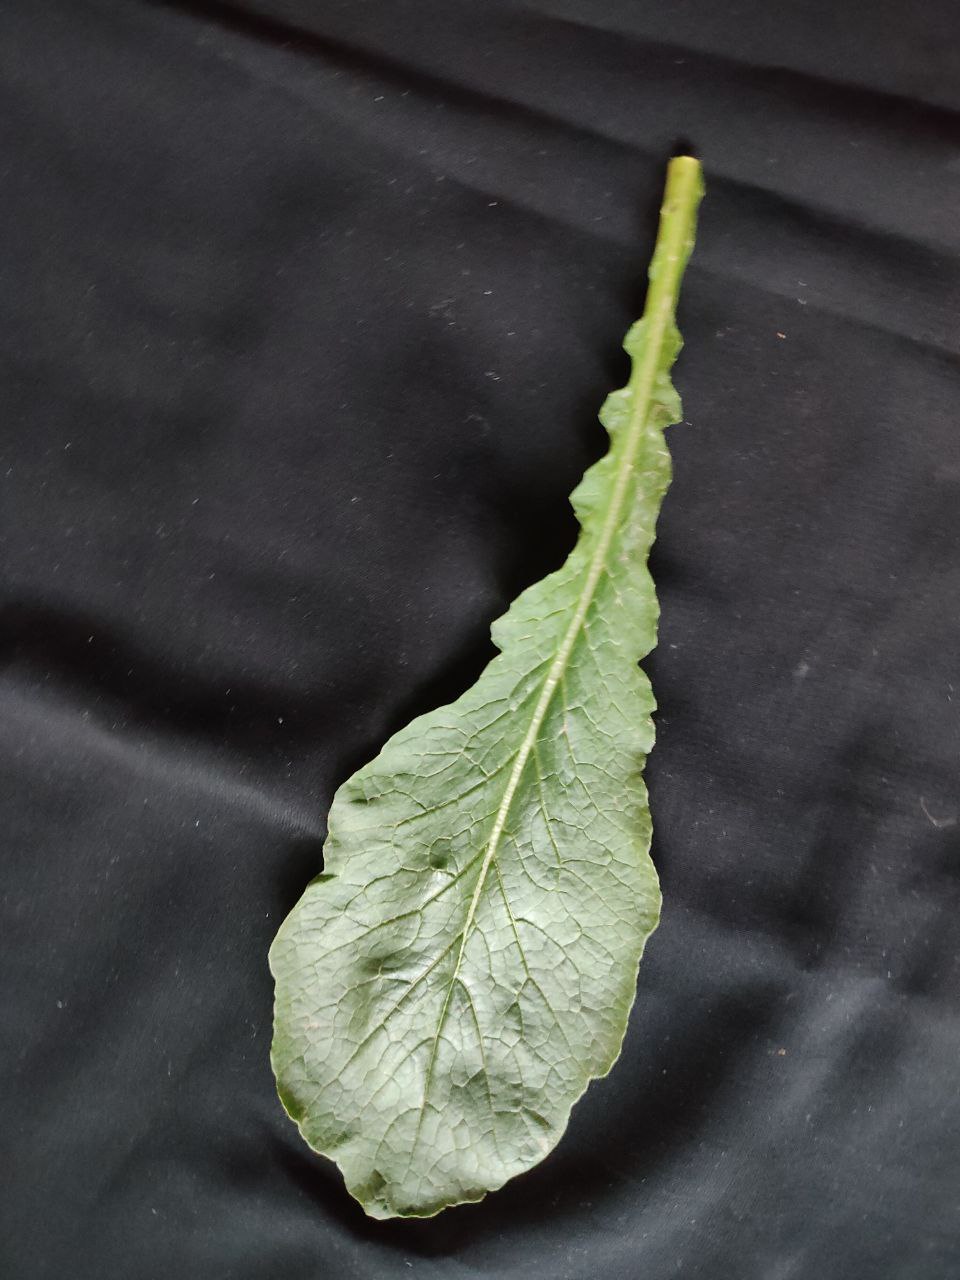
Label: Fresh leaf